Prime Seal Island

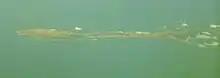
View from east

Prime Seal Island is a long island, with a high central ridge and an area of 1220 ha, in south-eastern Australia. It is part of Tasmania’s Prime Seal Island Group, lying in eastern Bass Strait west of Flinders in the Furneaux Group. Geologically, it is limestone overlying granite and has notable karst features, including caves. It is leased for farming and is extensively grazed by sheep and cattle as well as the native Tasmanian pademelons.